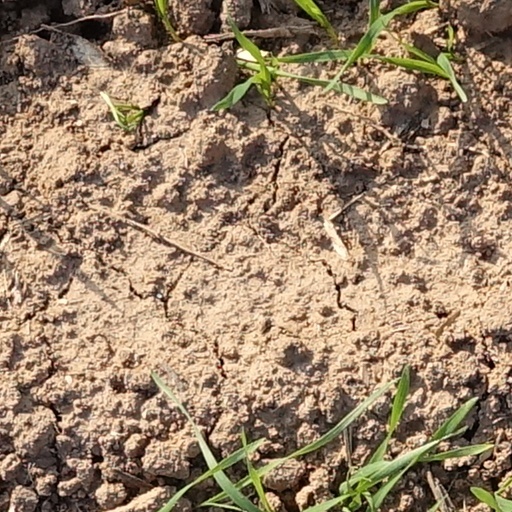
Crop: wheat